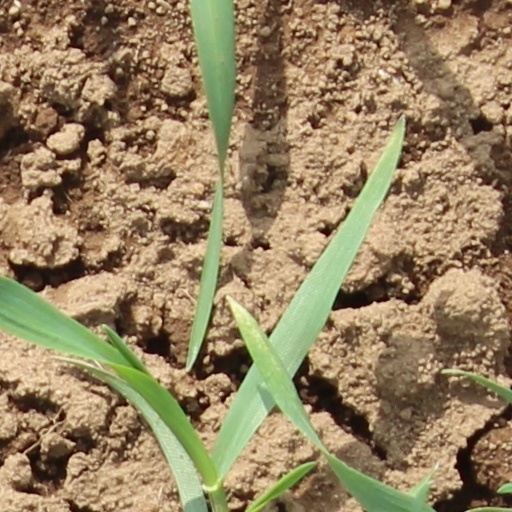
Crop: wheat